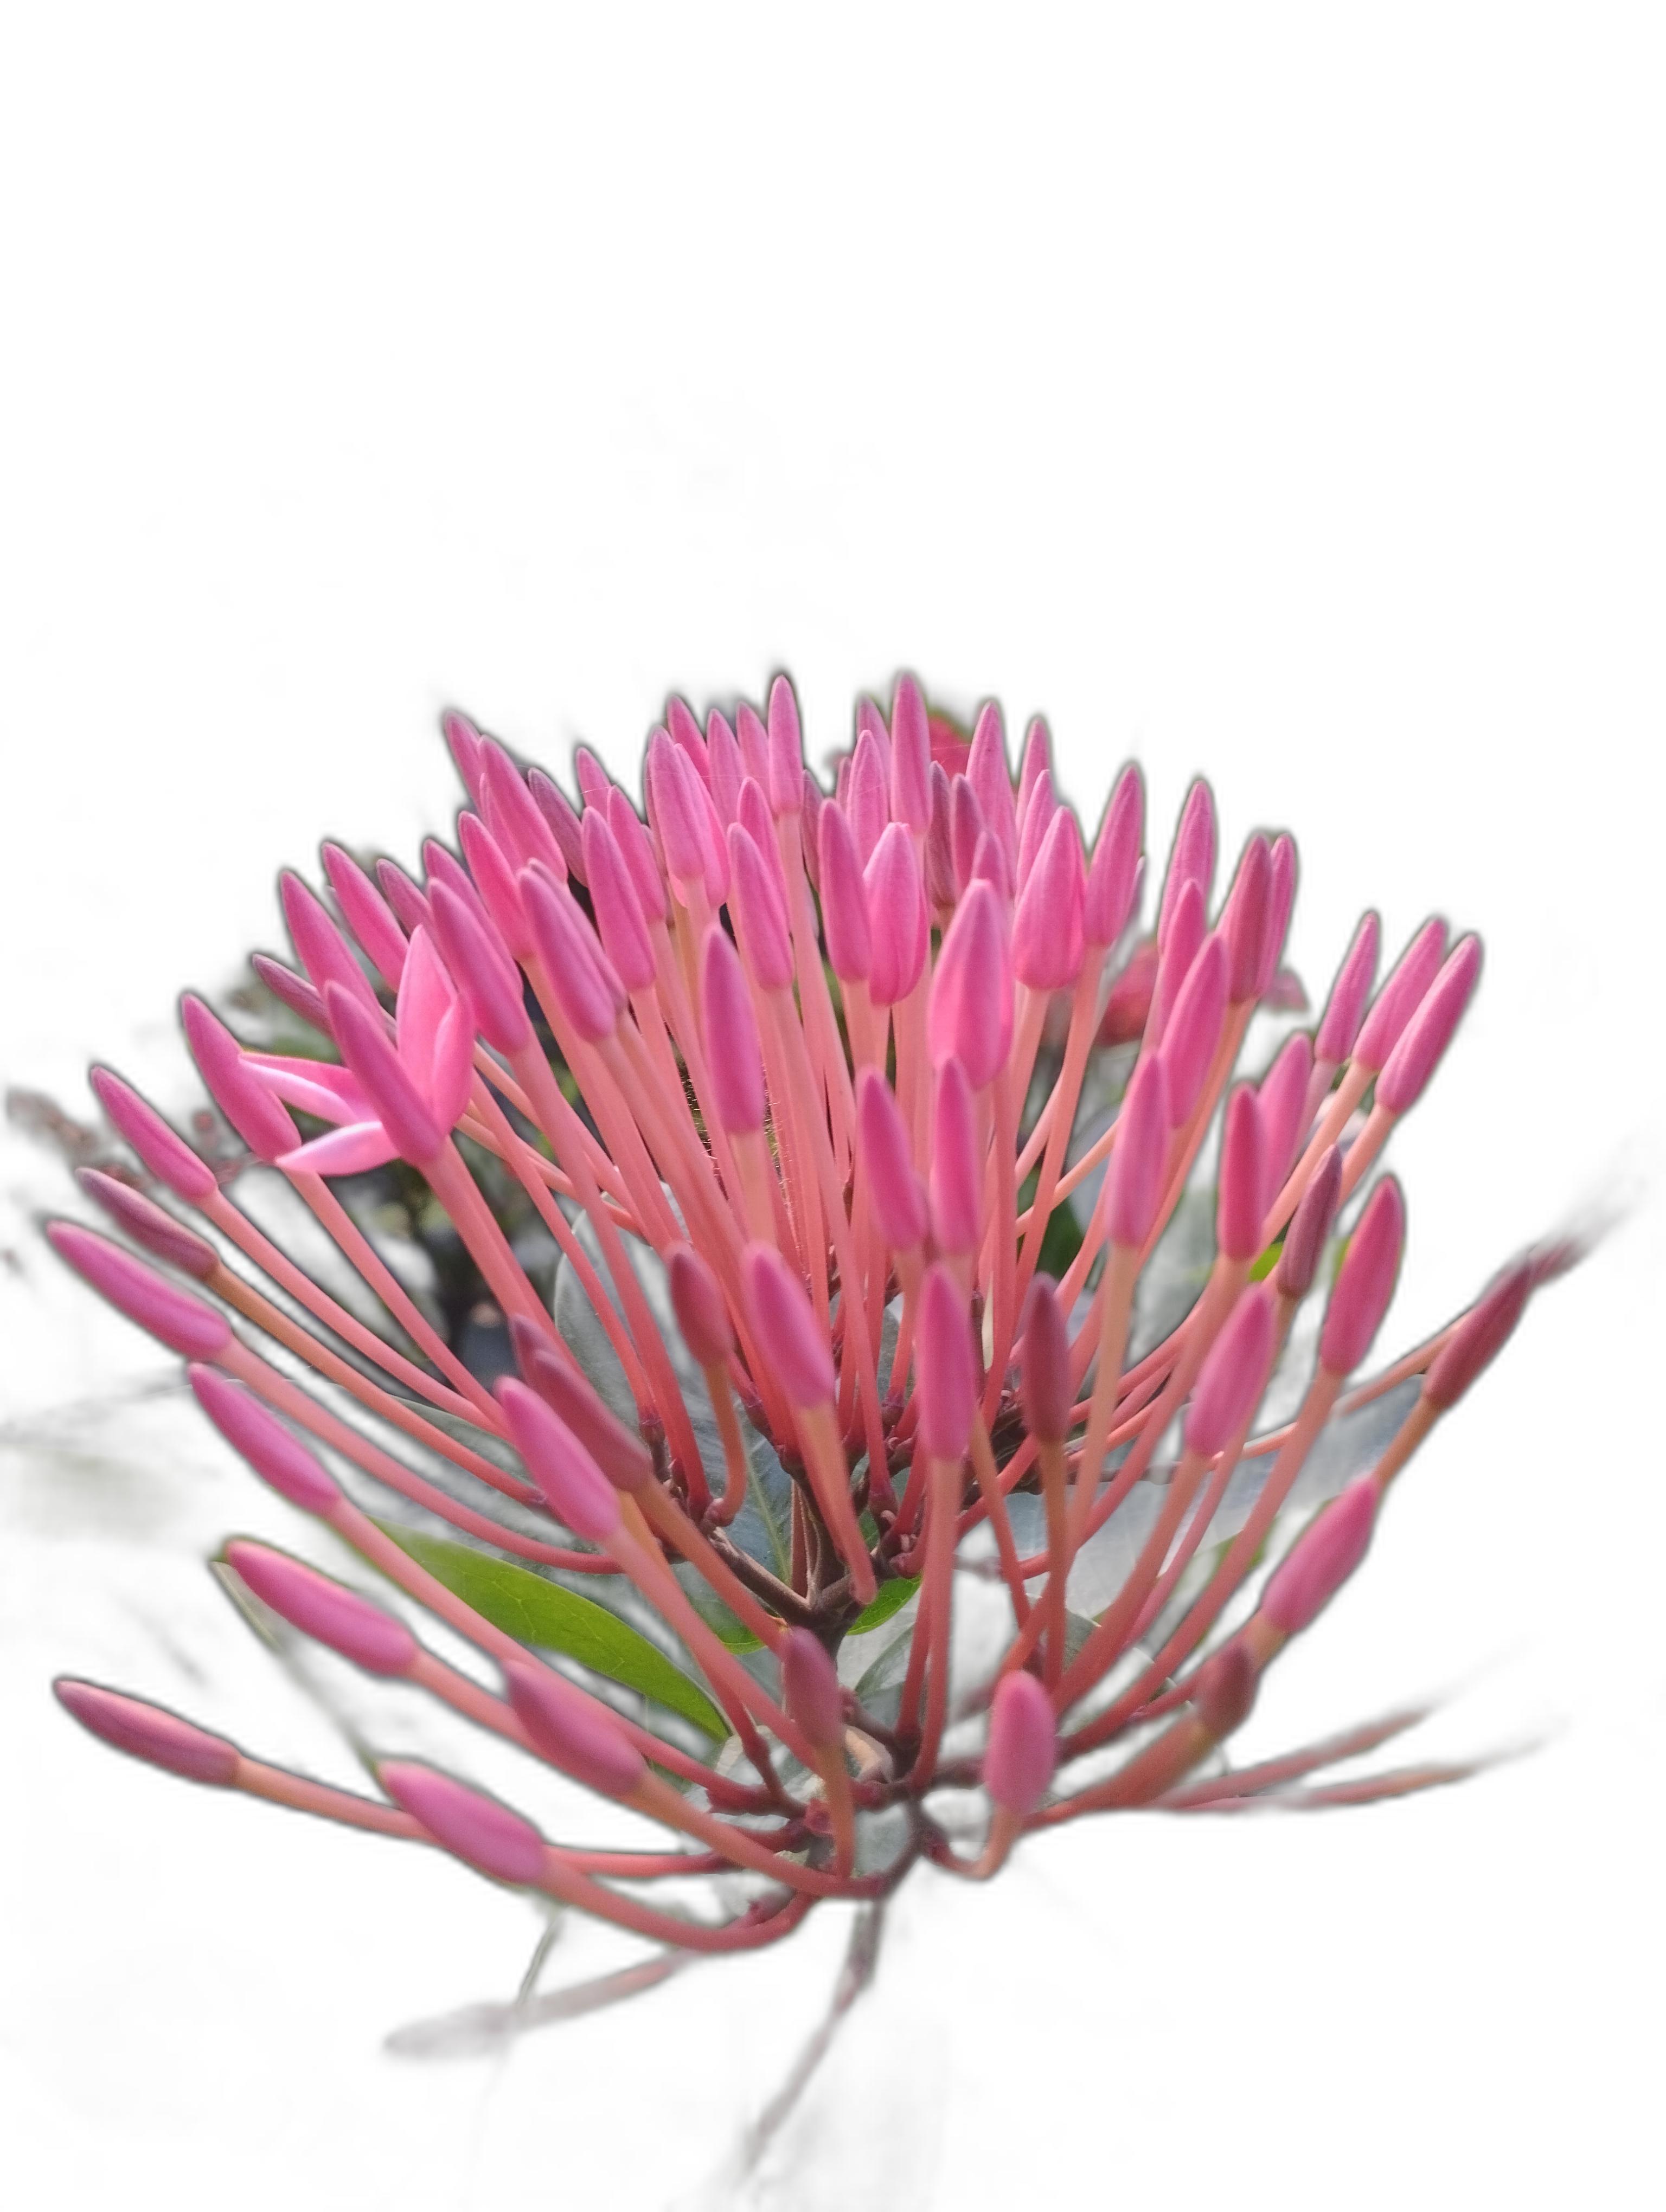
Label: Jungle geranium